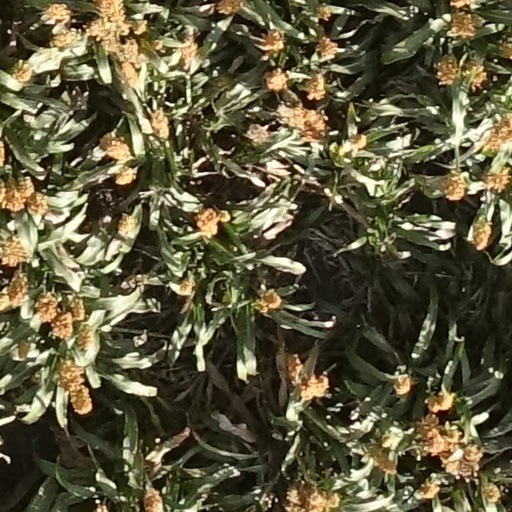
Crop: sorghum